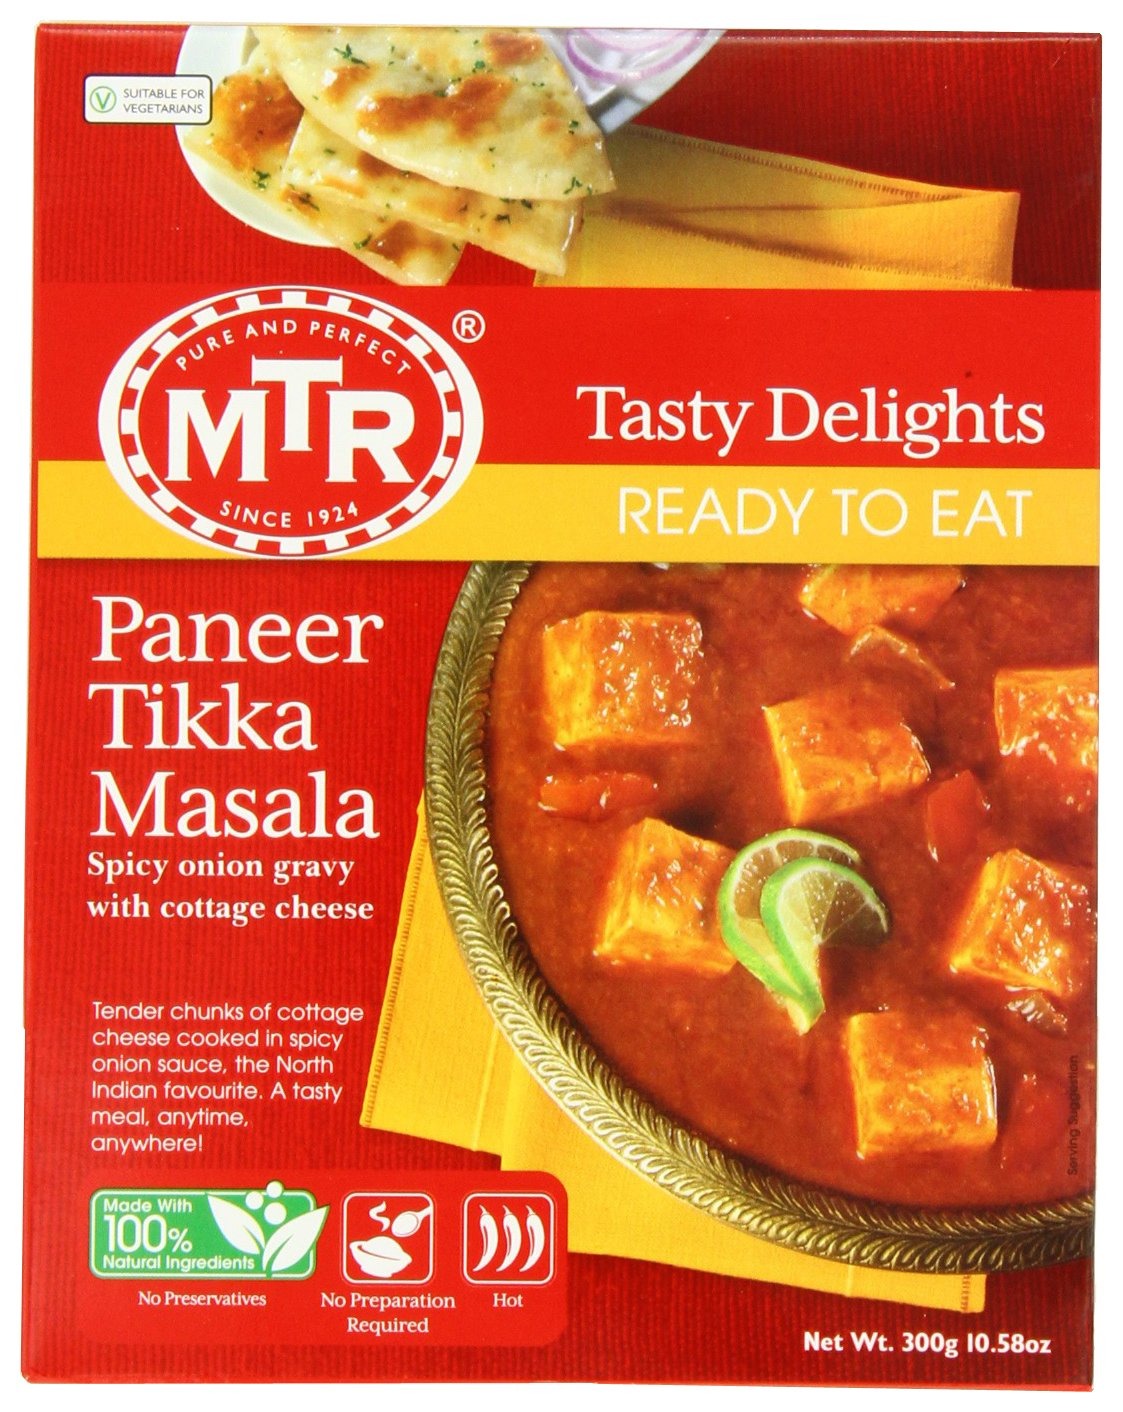
Item Name: MTR Paneer Tikka Masala, Ready-To-Eat, 10.58-Ounce Boxes (Pack of 5)
Bullet Point 1: Pack of five, 10.56 ounces each (total of 21.12 ounces)
Bullet Point 2: Ready to eat Indian curry
Bullet Point 3: Vegetarian and non spicy
Value: 52.9
Unit: Ounce

Price: 10.12